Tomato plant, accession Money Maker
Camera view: tilt-top (135 deg); turntable rotation: 90 degrees
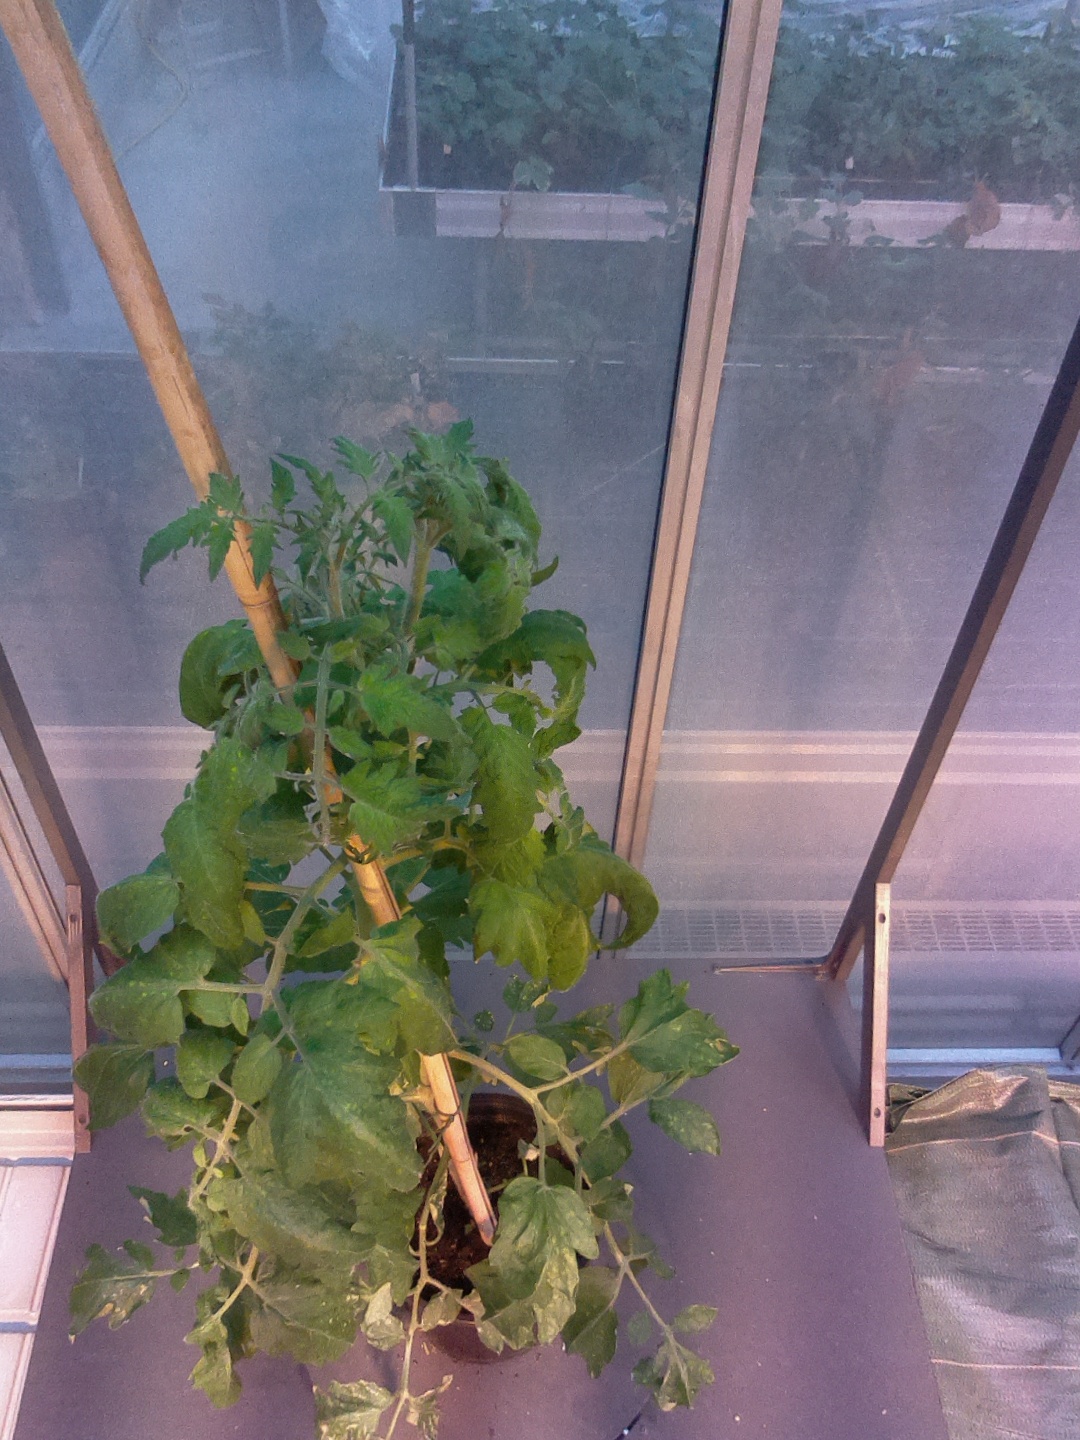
BBCH growth stage 70: Fruits at the main stem or branches visibles